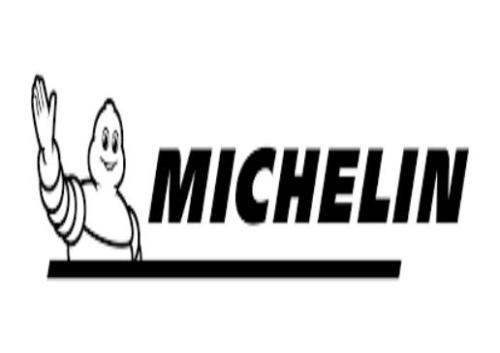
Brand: michelin
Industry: Others